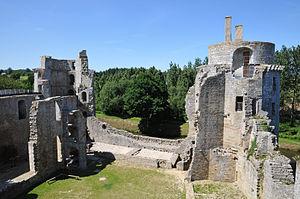
Malo Colas de La Baronnais, né le 15 novembre 1770 et mort le 10 novembre 1795, est un militaire français et un officier chouan.